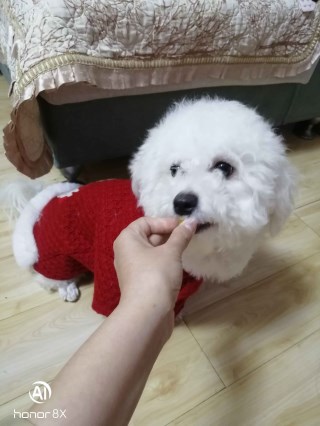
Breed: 3083-n000117-Bichon_Frise